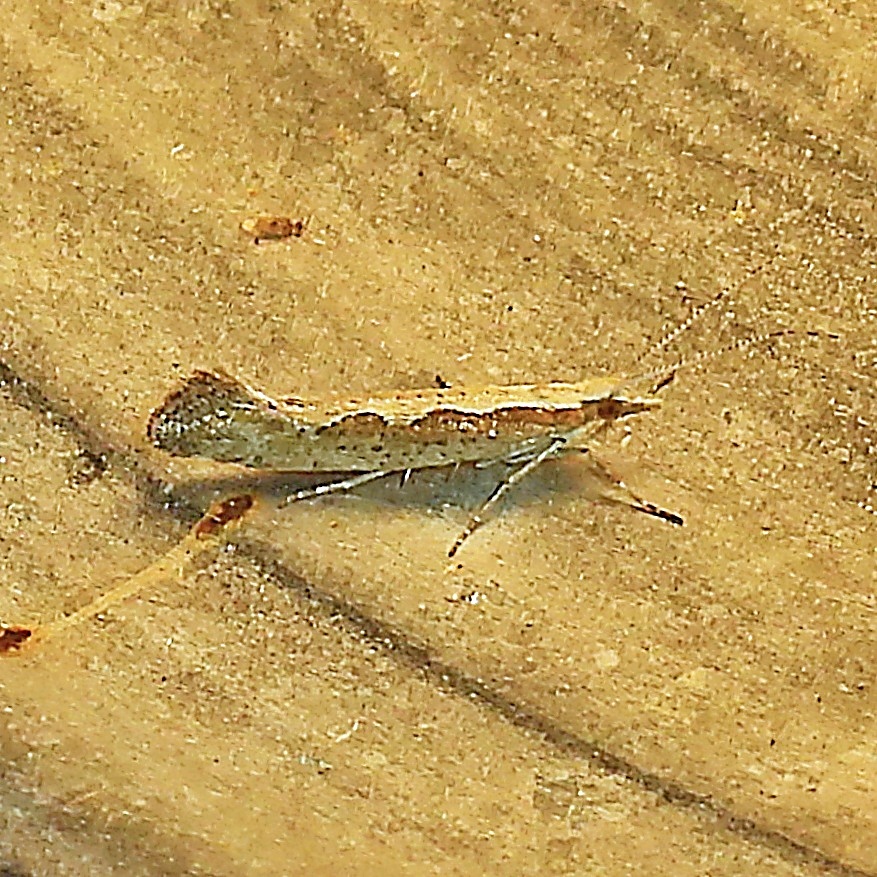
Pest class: diamondback_moth